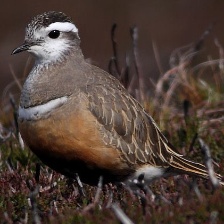
Species: INLAND DOTTEREL
Scientific name: CHARADRIUS AUSTRALIS